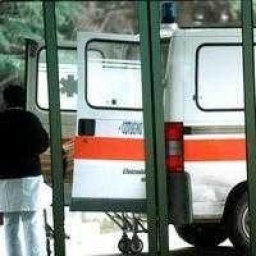
Label: ambulance